Hemagglutination assay

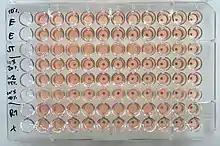
Hemagglutination assay of different influenza samples diluted from the left to the right.

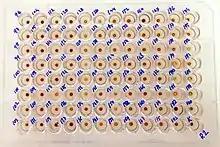
Indirect hemagglutination assay for human echinococcosis. Different serum samples diluted from the left to the right. Seropositivity was suspected in Sample 179

The hemagglutination assay or haemagglutination assay (HA) and the hemagglutination inhibition assay (HI or HAI) were developed in 1941–42 by American virologist George Hirst as methods for quantifying the relative concentration of viruses, bacteria, or antibodies.